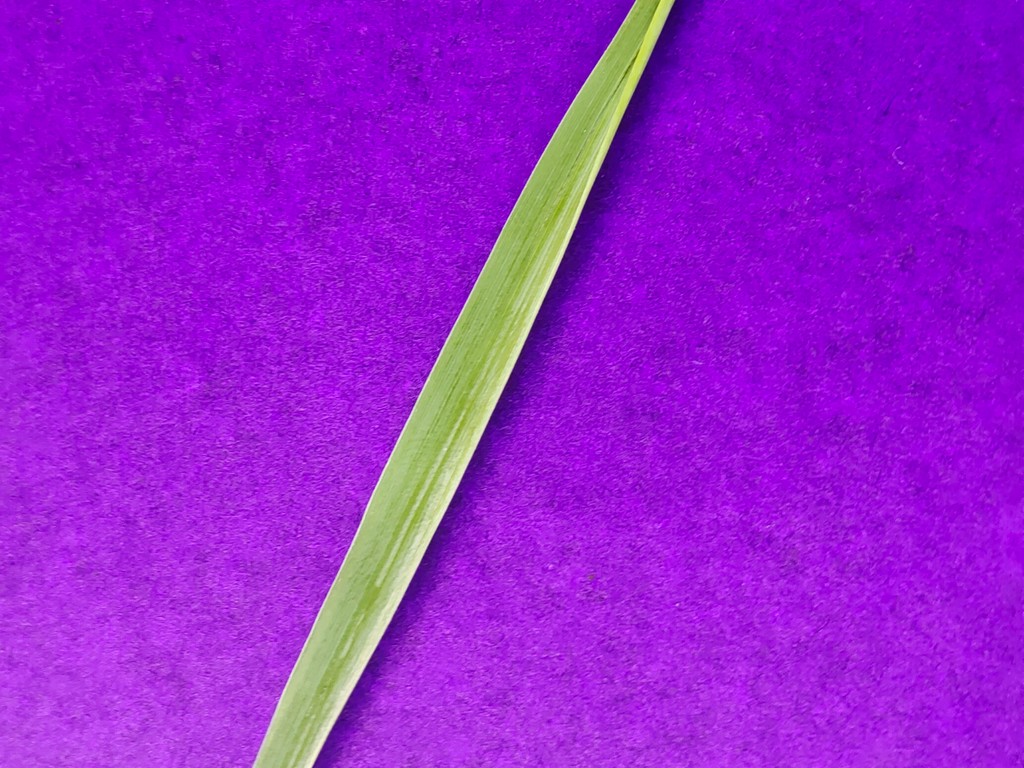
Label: Healthy